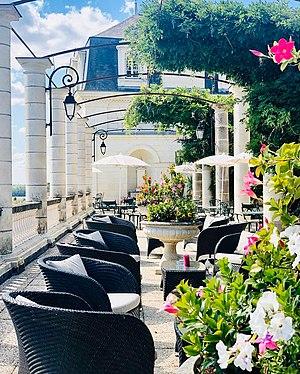
Terrasse à l'Italienne
Le château de Rochecotte est une demeure de la fin du XVIIIᵉ siècle située dans le village de Saint-Patrice, près de Langeais, en Indre-et-Loire.